Westchase, Houston

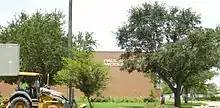
Revere Middle School

Houston Community College Alief Campus, opened in 2007, is located along Westheimer in Westchase. In 2017, the West Houston Institute, a STEM-focused facility, opened adjacent to HCC Alief.